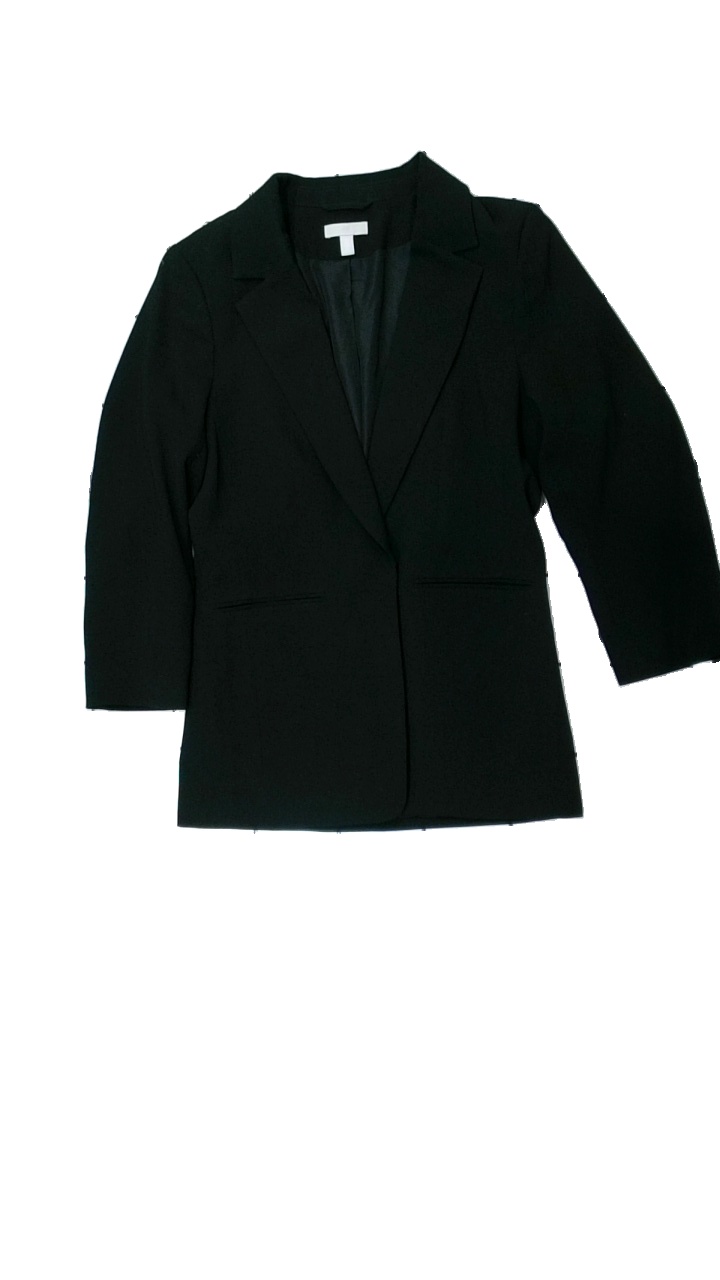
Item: Blazer (Ladies)
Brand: H&m
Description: svart kavaj
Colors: Black
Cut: Regular
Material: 100% polyester
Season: All
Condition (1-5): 5
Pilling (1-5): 5
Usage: Reuse
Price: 50-100